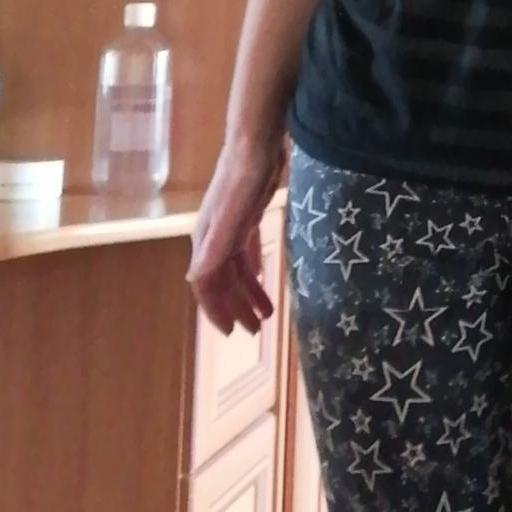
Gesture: no_gesture